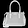
Label: Bag